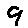
Label: 9